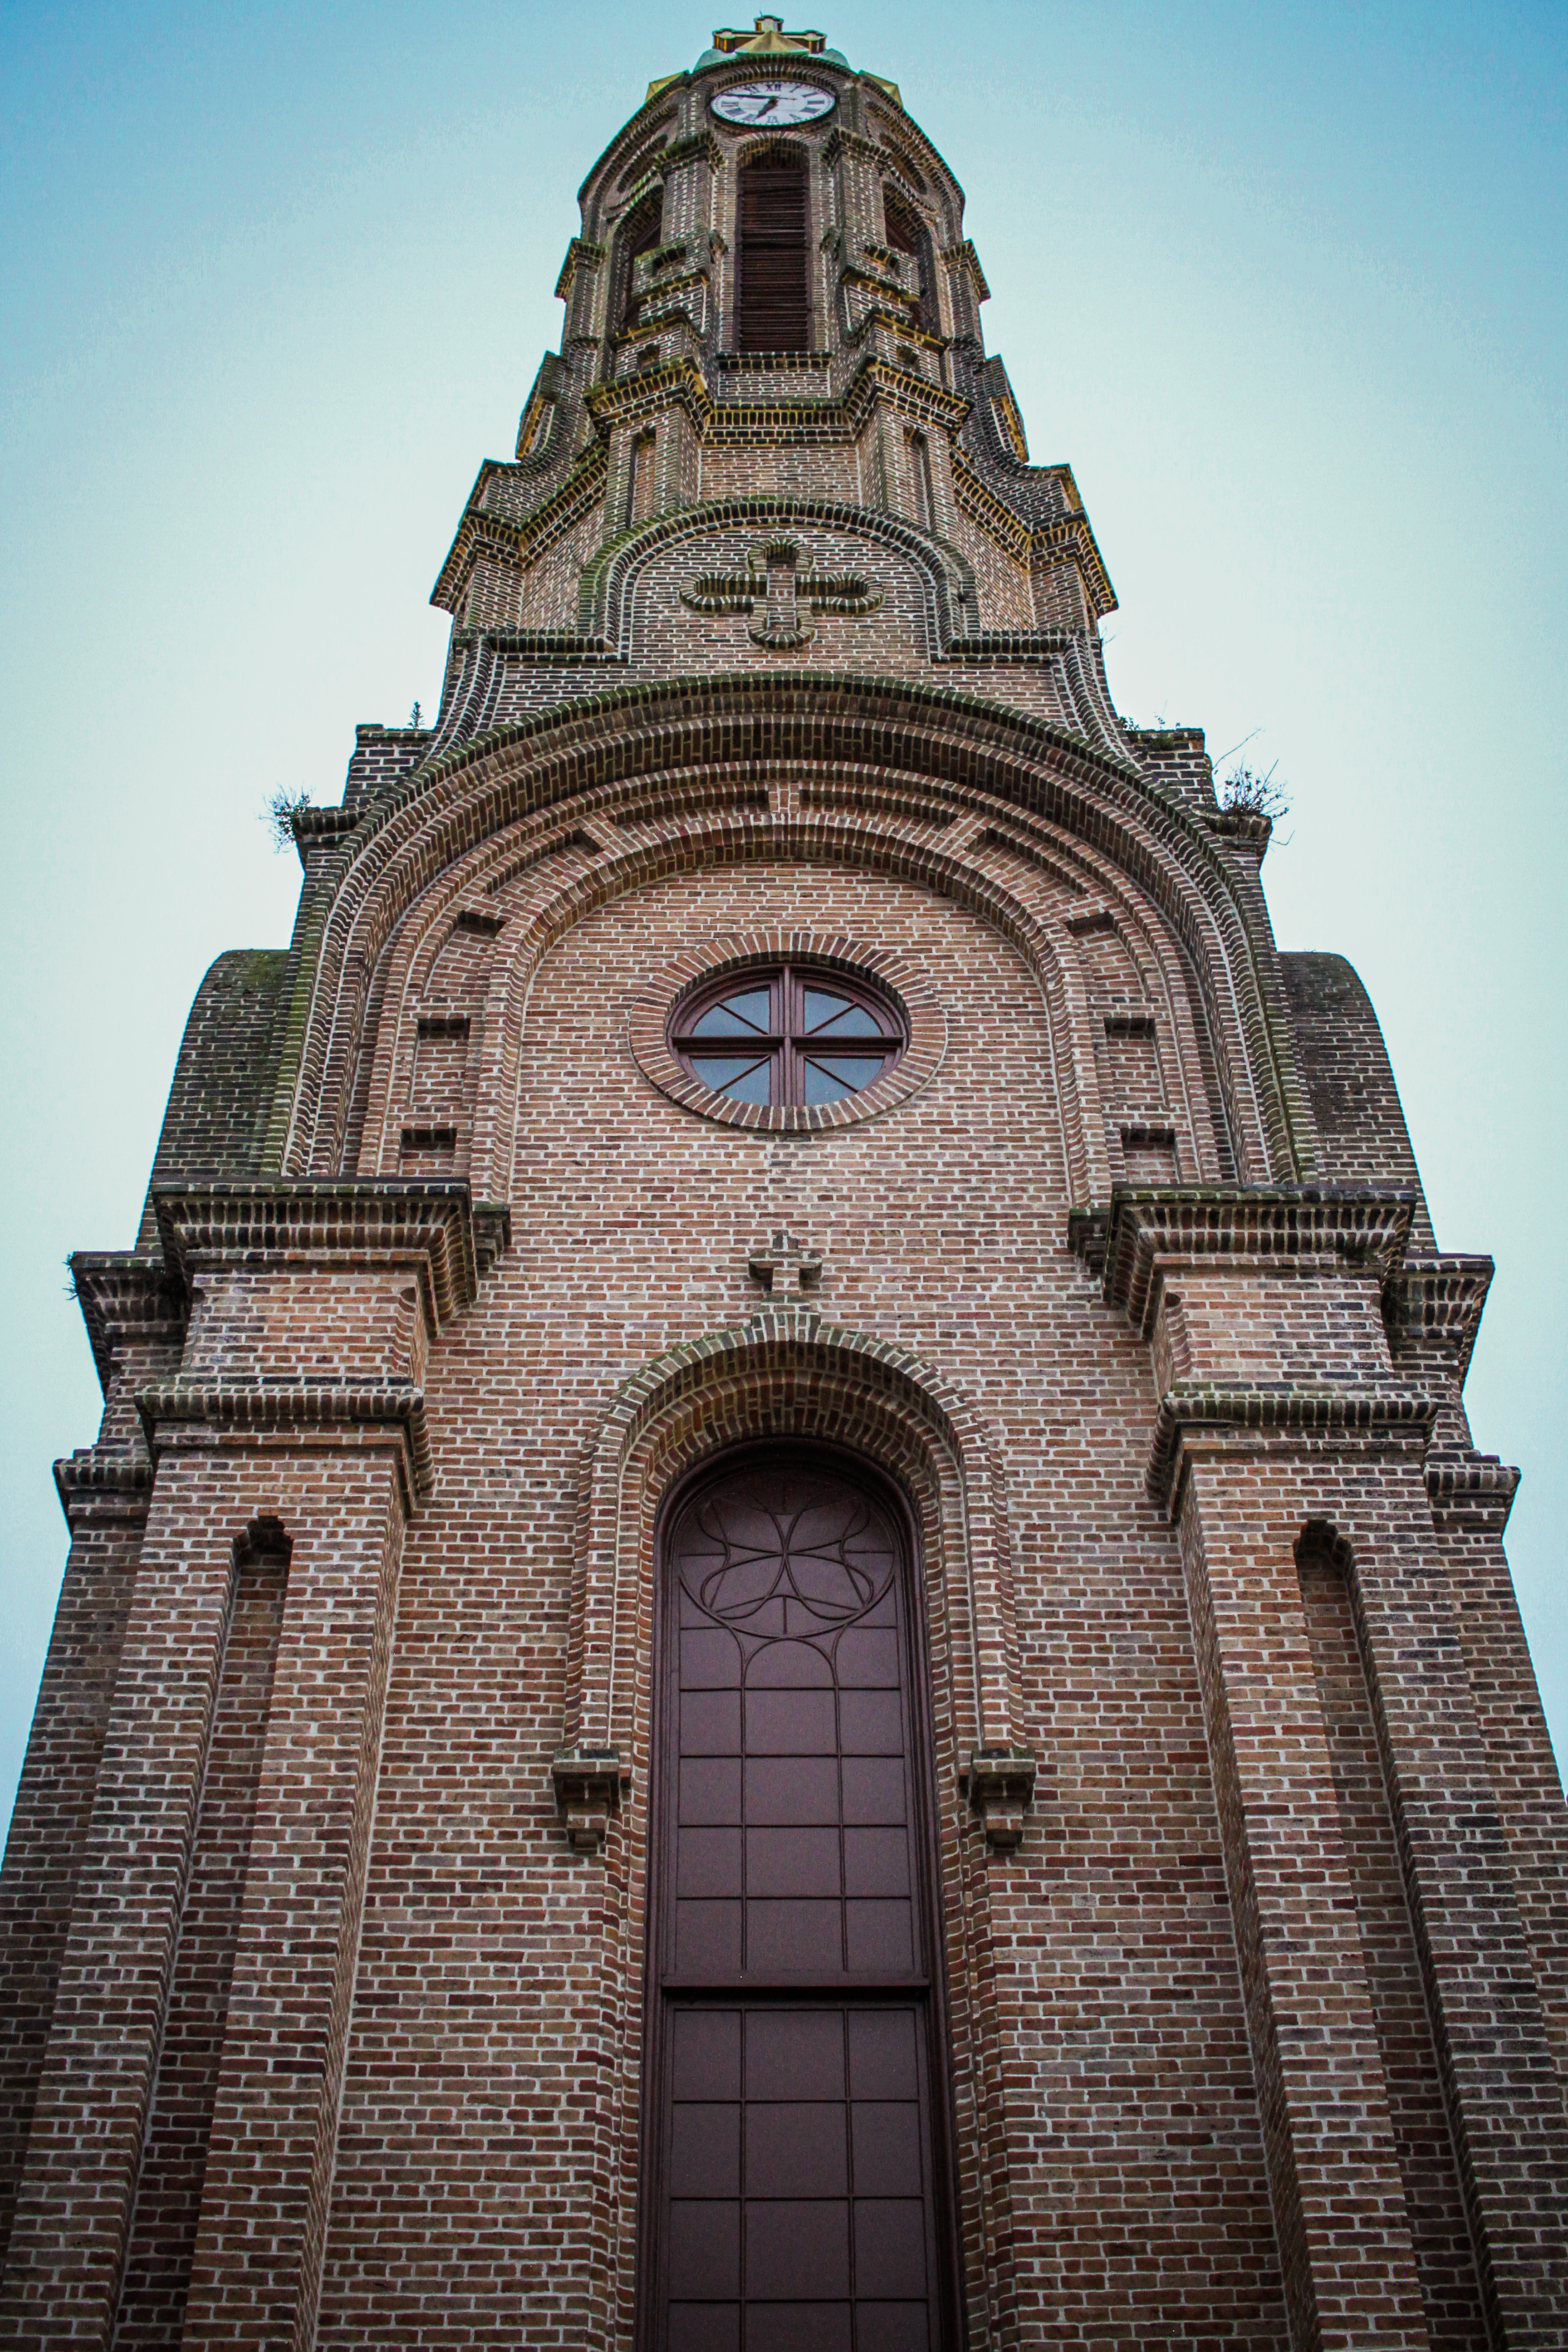
neworleans, streetview, landmark, architecture, building, medieval architecture, place of worship, sky, church, tower, facade, historic site, arch, urban area, steeple, classical architecture, spire, cathedral, temple, city, symmetry, national historic landmark, chapel, tourism, monument